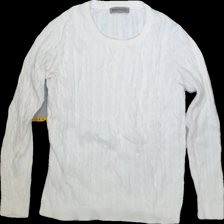
View: front
Type: Sweater
Category: Ladies
Brand: Not Applicable
Colors: White
Material: 100%cotton
Size: S
Trend: No trend
Stains: Yes
Price range: <50
Recommended usage: Export